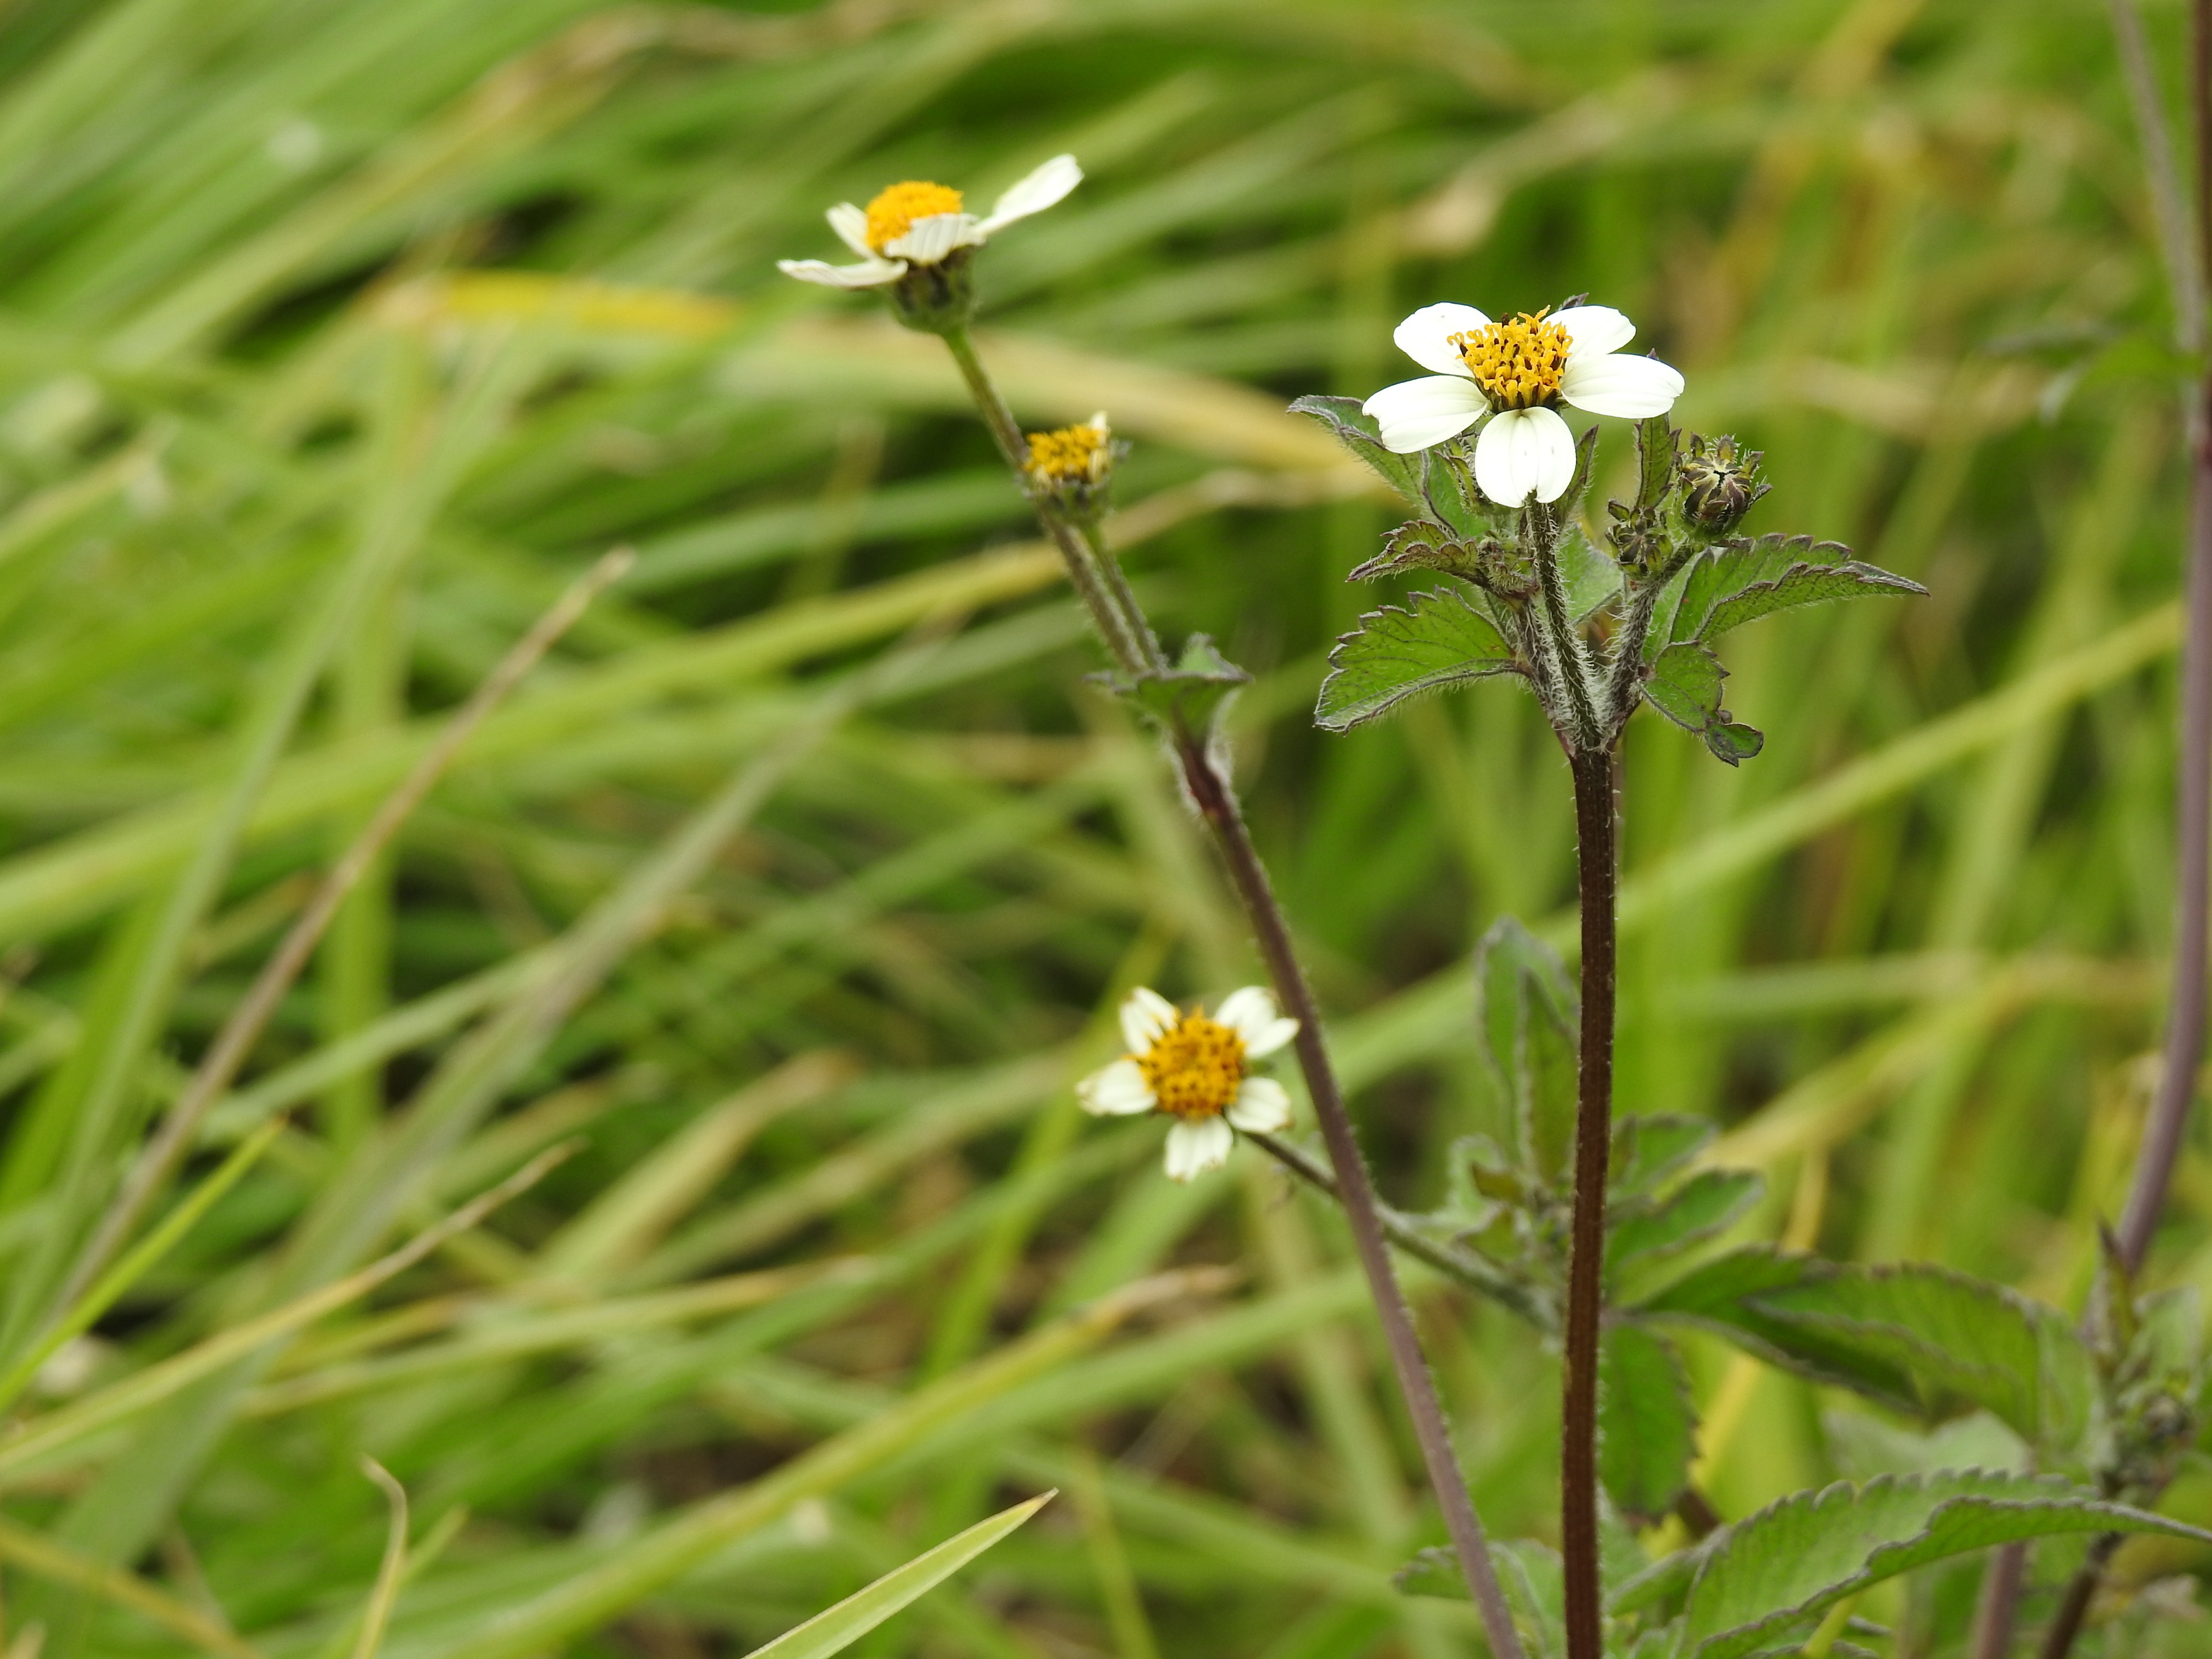
plant, field, meadow, prairie, flower, herb, botany, flora, white flower, wildflower, flowers, yarrow, macro photography, flowering plant, daisy family, small flower, delicate flower, land plant, chamaemelum nobile